Robotomy

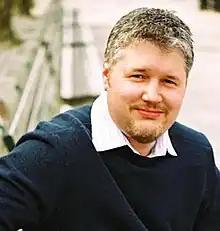
Buckley "(pictured)" collaborated with Deasy to pitch concepts to the network starting in 2007.

The series was created by Michael Buckley and Joe Deasy and produced by World Leaders Entertainment in New York. It was originally created with the working title "Horrorbots". The network had contacted Buckley to create a series three years prior to the broadcast of "Robotomy". He asked for Deasy's help, and together they pitched five ideas, to which all were rejected. Six months later, a second wave of ideas proved equally unsuccessful. Reaching their third trial, also six months later, the two pinpointed the rejections on them thinking within the network's mindset as opposed to their own. Frustrated with the project, they submitted a rough premise of "Robotomy", which was accepted, much to their surprise. Buckley described the plot as when ""Superbad" meets the Transformers meets WWE."